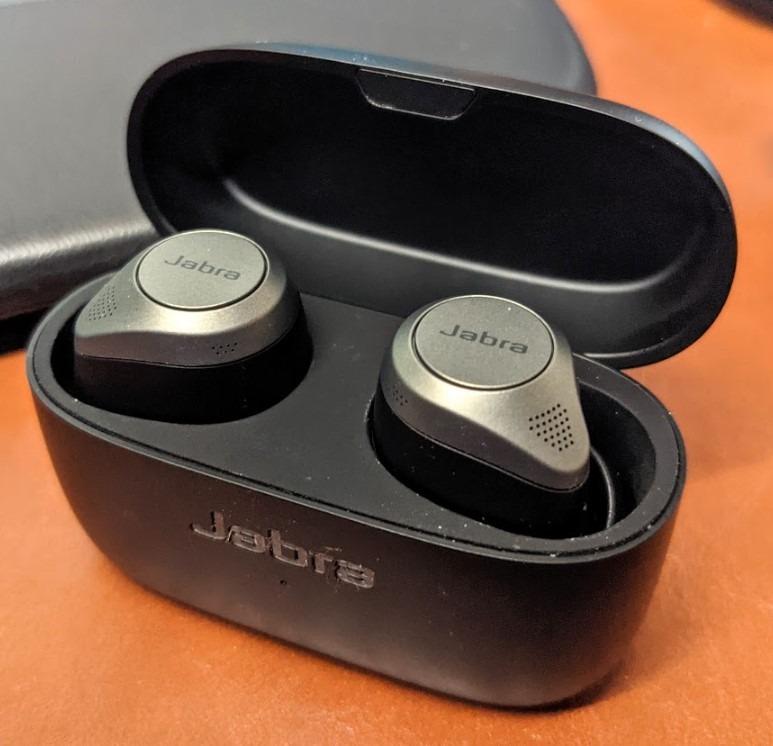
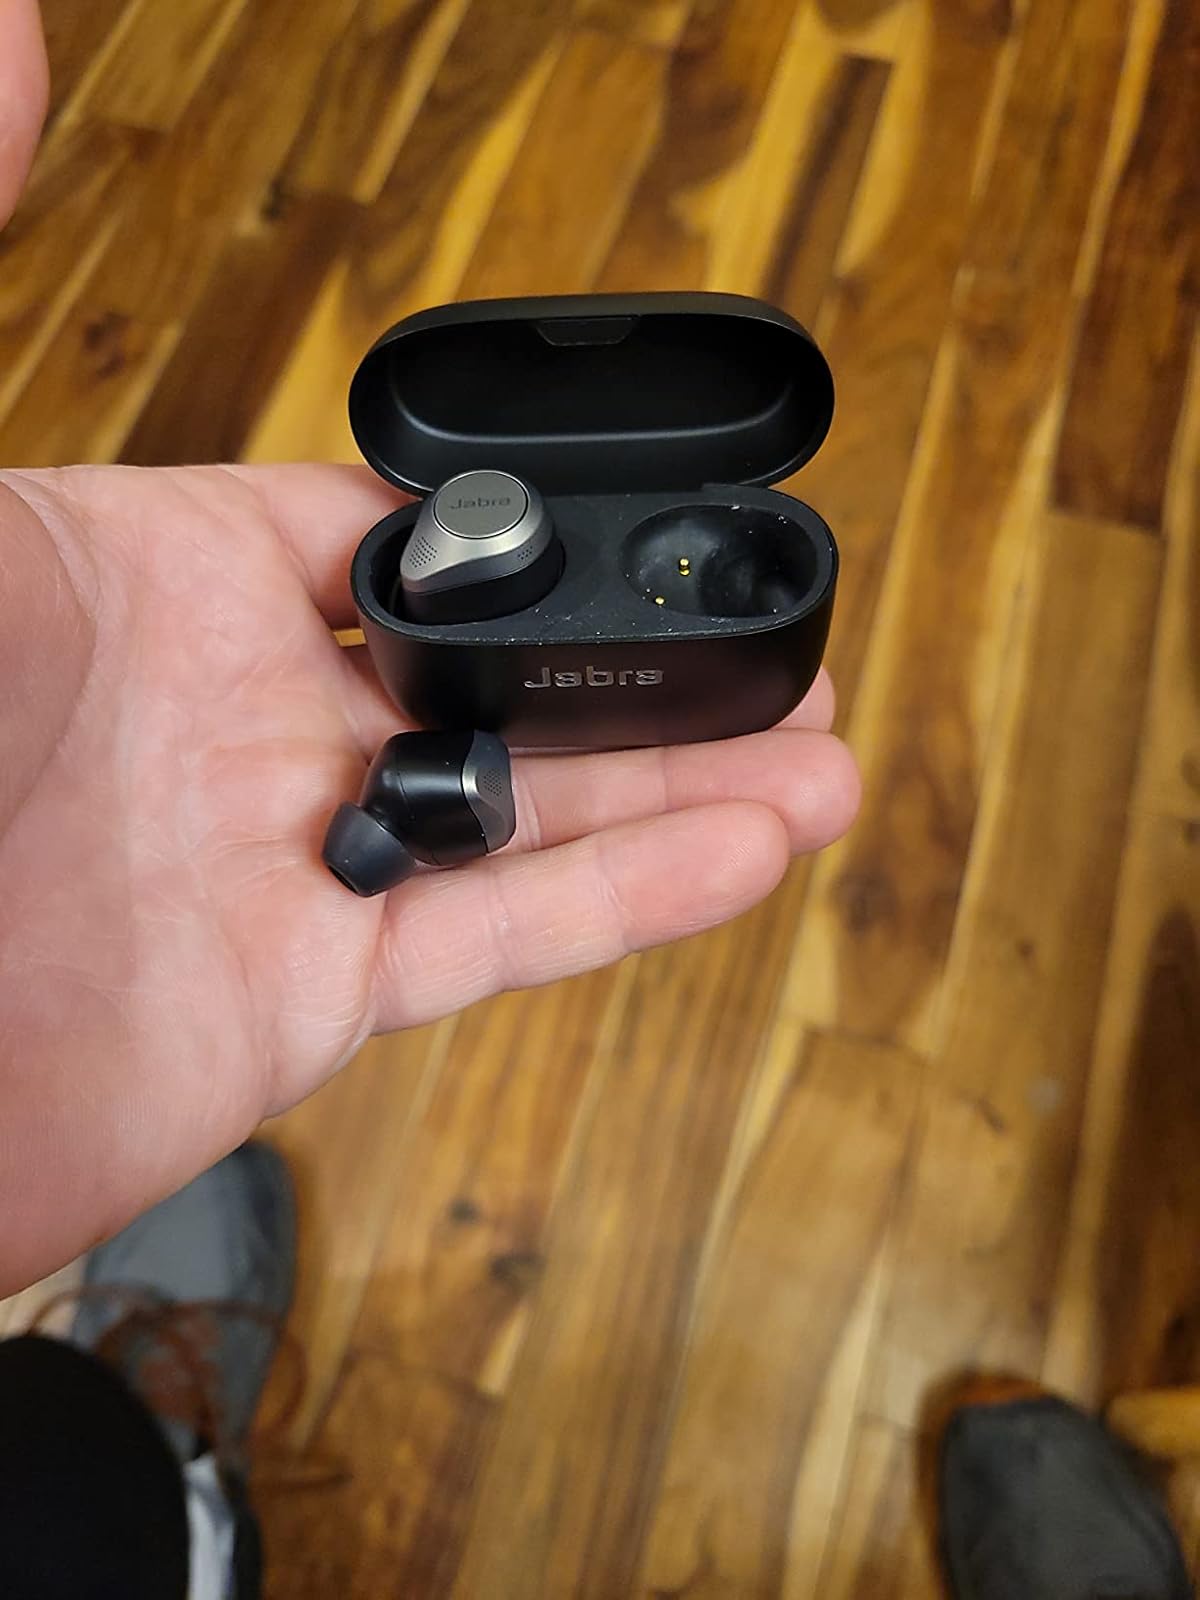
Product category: earbuds
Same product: yes